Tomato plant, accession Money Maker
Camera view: vertical (180 deg); turntable rotation: 330 degrees
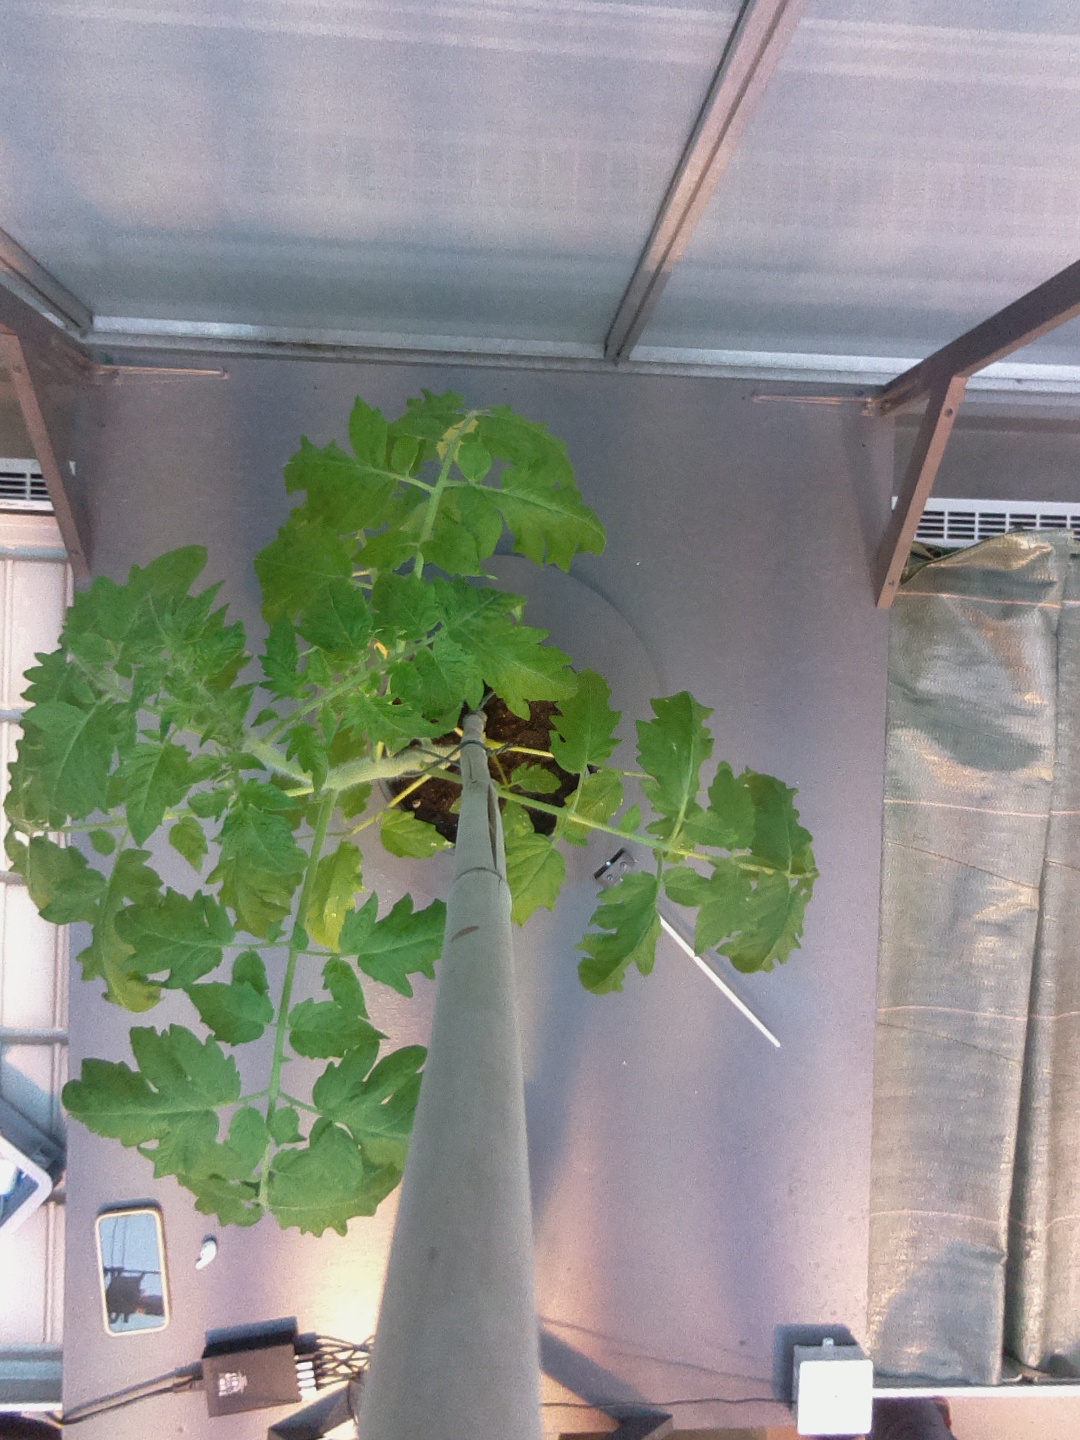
BBCH growth stage 54: 4 inflorescences visible